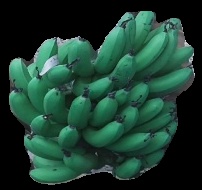
Variety: pachbale
Grade: grade3